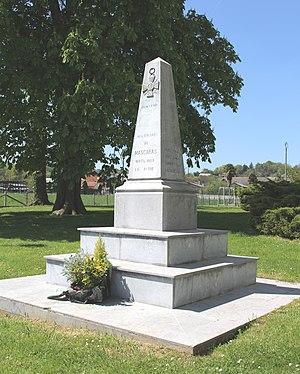
Monument aux morts de Mascaras (Hautes-Pyrénées)
Mascaras est une commune française située dans le département des Hautes-Pyrénées, en région Occitanie.